Shivaji Surathkal 2

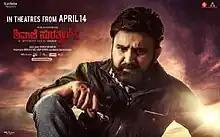
Release poster

Shivaji Surathkal 2: The Mysterious Case of Maayavi is a 2023 Indian Kannada-language mystery thriller film directed by Akash Srivatsa and produced by Anup Hanumanthe Gowda under Anjanadri Cine Creations. It stars Ramesh Aravind, Radhika Narayan, Meghana Gaonkar, Sangeetha Sringeri, Nassar and Aarohi Narayan. The film is the sequel to 2020 film "Shivaji Surathkal".